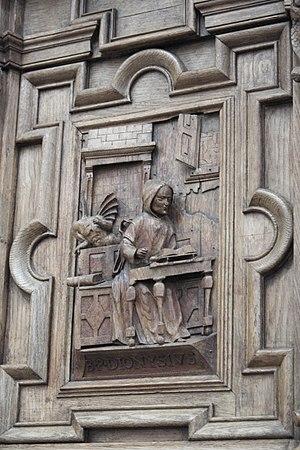
Denys le Chartreux ou Denys de Ryckel - de son vrai nom Dionysius van Leeuw ou van Leeuwen - 12 mars 1471, chartreuse de Ruremonde, Pays-Bas est un religieux prêtre de l'ordre des Chartreux, mystique, théologien et écrivain spirituel de renom. On le surnomma « le docteur extatique ». D'anciens martyrologes le citent comme bienheureux. Il est commémoré le 12 mars.